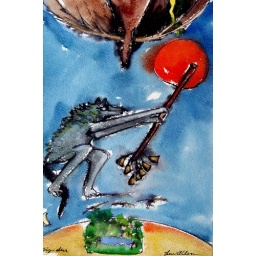
wild power animal wolf dancing a deer toe rattle in the sky with deer